Bruce Harrell

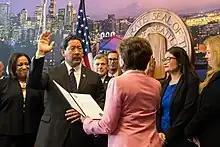
Harrell being sworn in as acting mayor

On September 12, 2017, Mayor Ed Murray resigned due to multiple allegations of child abuse, rape and sexual molestation. Harrell initially stood by Murray after four accusers came forward, but after a fifth accuser came forward, Harrell called on Murray to resign, calling the allegations "unspeakable."